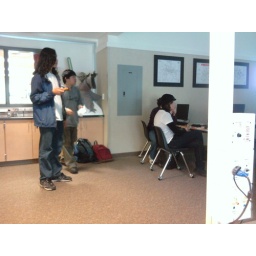
book clubbers watching the book trailer for our new book candor by pam bachorz (and, yes, eating pizza in the computer lab!)